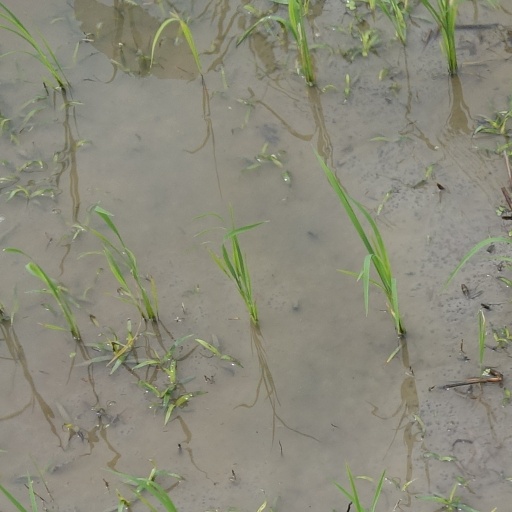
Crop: rice